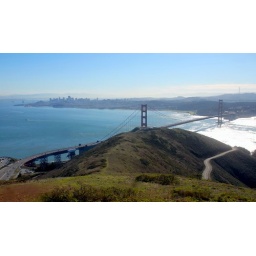
over highway 101 and san francisco bay in the golden gate national recreation area - marin county, california